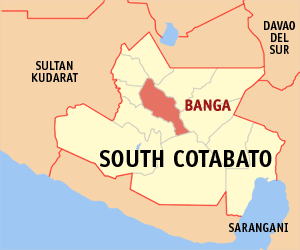
Banga est une localité de la province de Cotabato du Sud, aux Philippines. En 2015, elle compte 83 989 habitants.